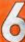
Number: 6